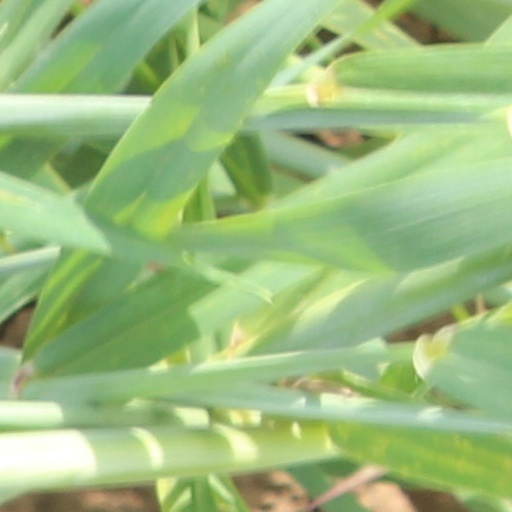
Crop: wheat